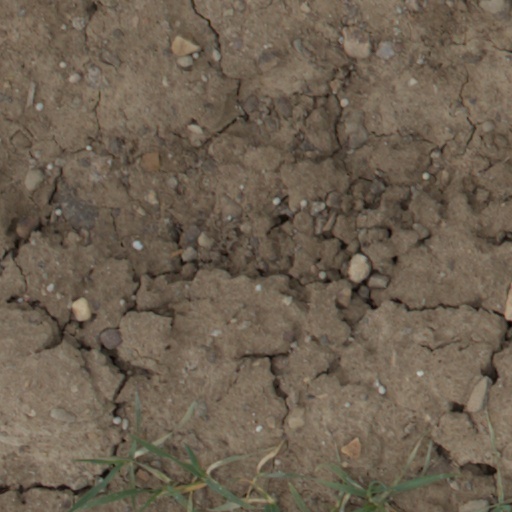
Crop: wheat